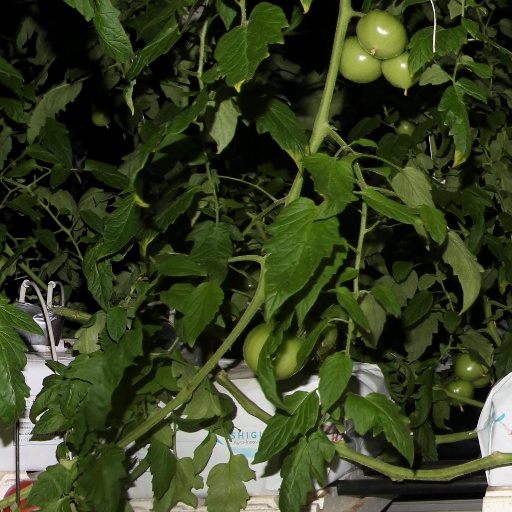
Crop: tomato